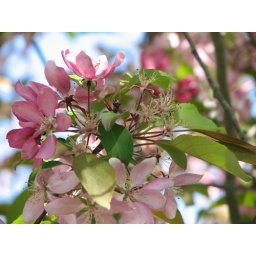
fruit tree in bloom